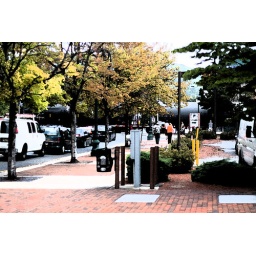
Cars waiting at a railroad crossing on a downtown city street in Reading PA